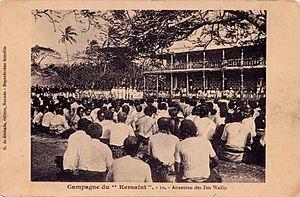
Photo prise à l'occasion de la tentative d'annexion des Îles Wallis le 12 juin 1913
Le protectorat de Wallis-et-Futuna est un protectorat français du 5 mars 1888 au 29 juillet 1961 sur les îles de Wallis, Futuna et Alofi, dans l'océan Pacifique. Il est dirigé par un résident envoyé par la France, qui réside à Wallis. De 1906 aux années 1950, les résidents sont des médecins militaires. Néanmoins, l'administration française doit composer avec le pouvoir coutumier ainsi qu'avec la puissante église catholique dirigée par l'évêque. Le protectorat prend fin en 1961, lorsque Wallis-et-Futuna devient un territoire d'outre-mer.
L'histoire de Wallis-et-Futuna fait partie intégrante de celle de l'Océanie. Peuplées aux environs du Iᵉʳ millénaire av. J.-C. par des austronésiens de la civilisation lapita, les îles 'Uvea et Futuna font ensuite partie de la Polynésie ancestrale jusqu'aux premiers siècles après J.C. : il s'agit du foyer originel des polynésiens, qui partagent une langue et une culture commune. Par la suite, une différenciation s'opère entre ces îles : chacune d'entre elles développe une langue, une culture et une organisation sociale spécifique, tout en restant intégrées au sein d'un grand réseau insulaire avec les archipels voisins. Wallis est conquise par les Tongiens, qui laissent une influence durable dans la société wallisienne, tandis que Futuna, plus isolée, résiste mieux aux envahisseurs tongiens et préserve ses relations avec Samoa.